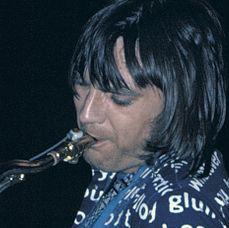
Age: 29